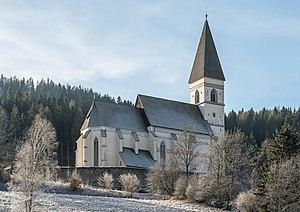
Metnitz est une commune autrichienne du district de Sankt Veit an der Glan en Carinthie.